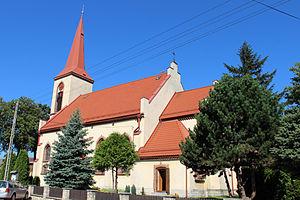
Rzymkowice est une localité polonaise de la voïvodie d'Opole et du powiat de Nysa.